Tamerton Foliot

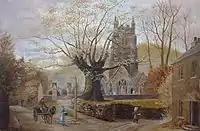
"Fatal Oak", oil painting circa 1900 by "S.G.M.", depicting the Copleston Oak next to St Mary's Church, Tamerton Foliot

Just outside the eastern boundary of the churchyard stands an ancient hollow oak tree called the Copleston Oak believed to date from the 17th century. It is named after a Lord of the Manor, perhaps Christopher Copleston (1524–1586) or according to Prince (d. 1723) John IV Copleston (1546/9 – 1608), whose monument is inside the church, who supposedly stabbed his godson to death outside the church following a dispute.